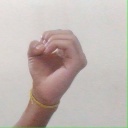
अक्षर: ऊ